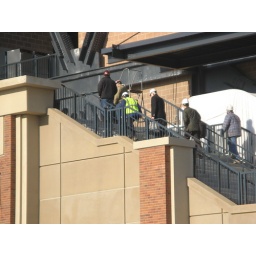
Men in suits walking up the exterior stairs in the Citi Field right field corner, 02/02/09